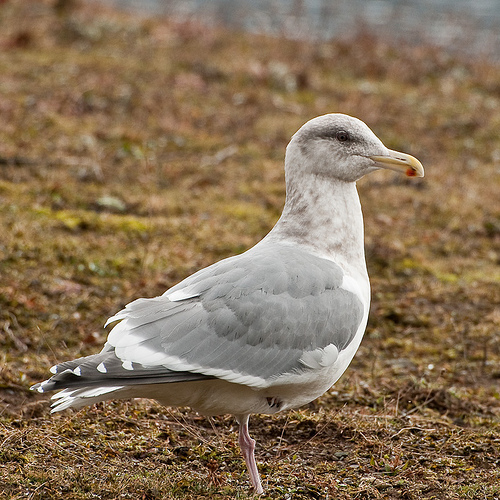
this is a grey bird with a white belly and a white beak.
this light colored bird has colors of grey and white with a very short beak.
the bird has a large bill that is yellow and curved.
this bird is white and grey in color with a curved tan beak, and grey eye rings.
a medium bird with gray and white feathers and a yellow beak.
this bird contains grey coverts and secondaries with white tips, white along its breast belly and vent, nd grey and white inner and outer retrices.
this white bird has gray wings and tail and a yellow beak with a red dot
this large bird has a yellow bill with a red mark, as well as a light grey crown, white breast, and slightly darker grey wings.
this bird has wings that are grey and has a white bellya large bird with pink feet, a wide neck, large head, short tail, gray and white wings, and a curved beak.
Species: Glaucous Winged Gull